Wanderer's Nightsong

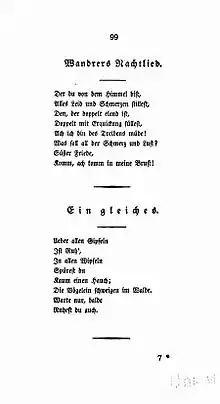
1827 edition

"Wanderer's Nightsong" (original German title: "") is the title of two poems by the German poet Johann Wolfgang von Goethe. Written in 1776 ("") and in 1780 (""), they are among Goethe's most famous works. Both were first edited together in his 1815 "Works" Vol. I with the headings "" and "" ("Another one"). The second poem was set by Schumann in his "Lieder und Gesänge, Vol. IV", Op. 96. Both poems were set by Franz Schubert and catalogued as D 224 and D 768.